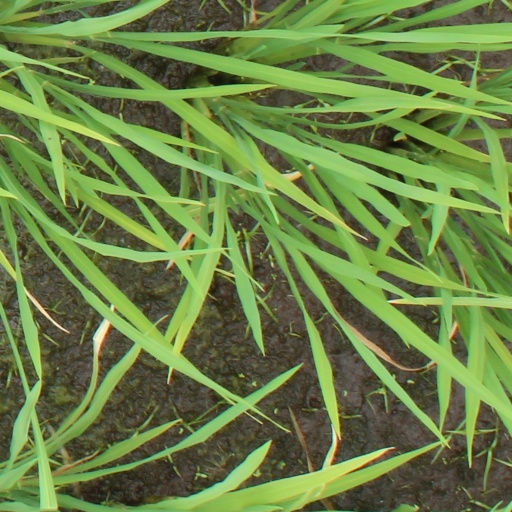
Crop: rice